The Grange and Macquarie Plains Cemetery

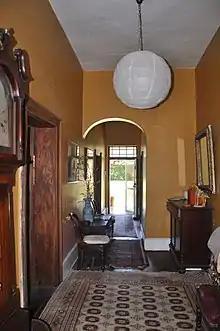
Farmhouse's hallway

The original farmhouse was constructed by John West (most likely using convict labour assigned to him) of brick walls, timber shingles roof and surrounding verandah. It is believed to have been named The Grange at this time by John West. A similar shaped farmhouse is built around the same time by his brother Thomas West on his adjoining land grant, named Westham.